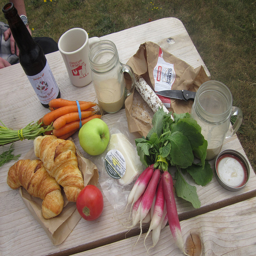
A pile of vegetables sitting on top of a table with pastry.
This table has a few crescent roles as well as some fresh produce.
a table that has all kinds of food on it
A picnic table holding croissants and vegetables and drinks.
Several vegetables and fruits on a table and a mason jar.